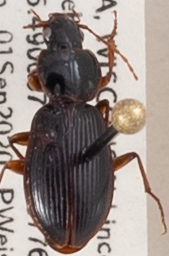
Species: Synuchus impunctatus
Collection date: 2020-09-01
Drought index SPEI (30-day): -0.1
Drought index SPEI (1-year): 2.09
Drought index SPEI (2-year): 2.09